Sergio (2009 film)

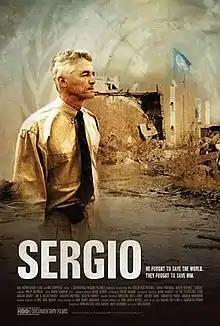
Film poster

Sergio is a 2009 documentary film based on Samantha Power's biography, "Sergio: One Man's Fight to Save the World." The film revolves around the story of a Brazilian United Nations diplomat, Sérgio Vieira de Mello who worked for the UN for more than 34 years and was ultimately killed in the Canal Hotel bombing in Iraq on August 19, 2003. The work includes extensive interviews with William von Zehle, a U.S. Army First Sergeant in 2003, who spent hours trying to rescue de Mello from under a 9m stack of concrete and other debris of the collapsed building.